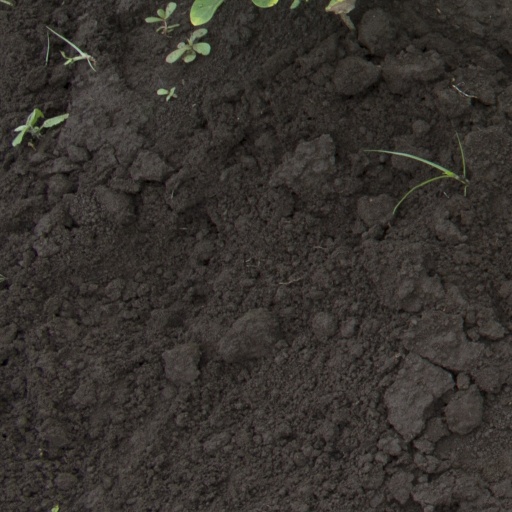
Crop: soybean